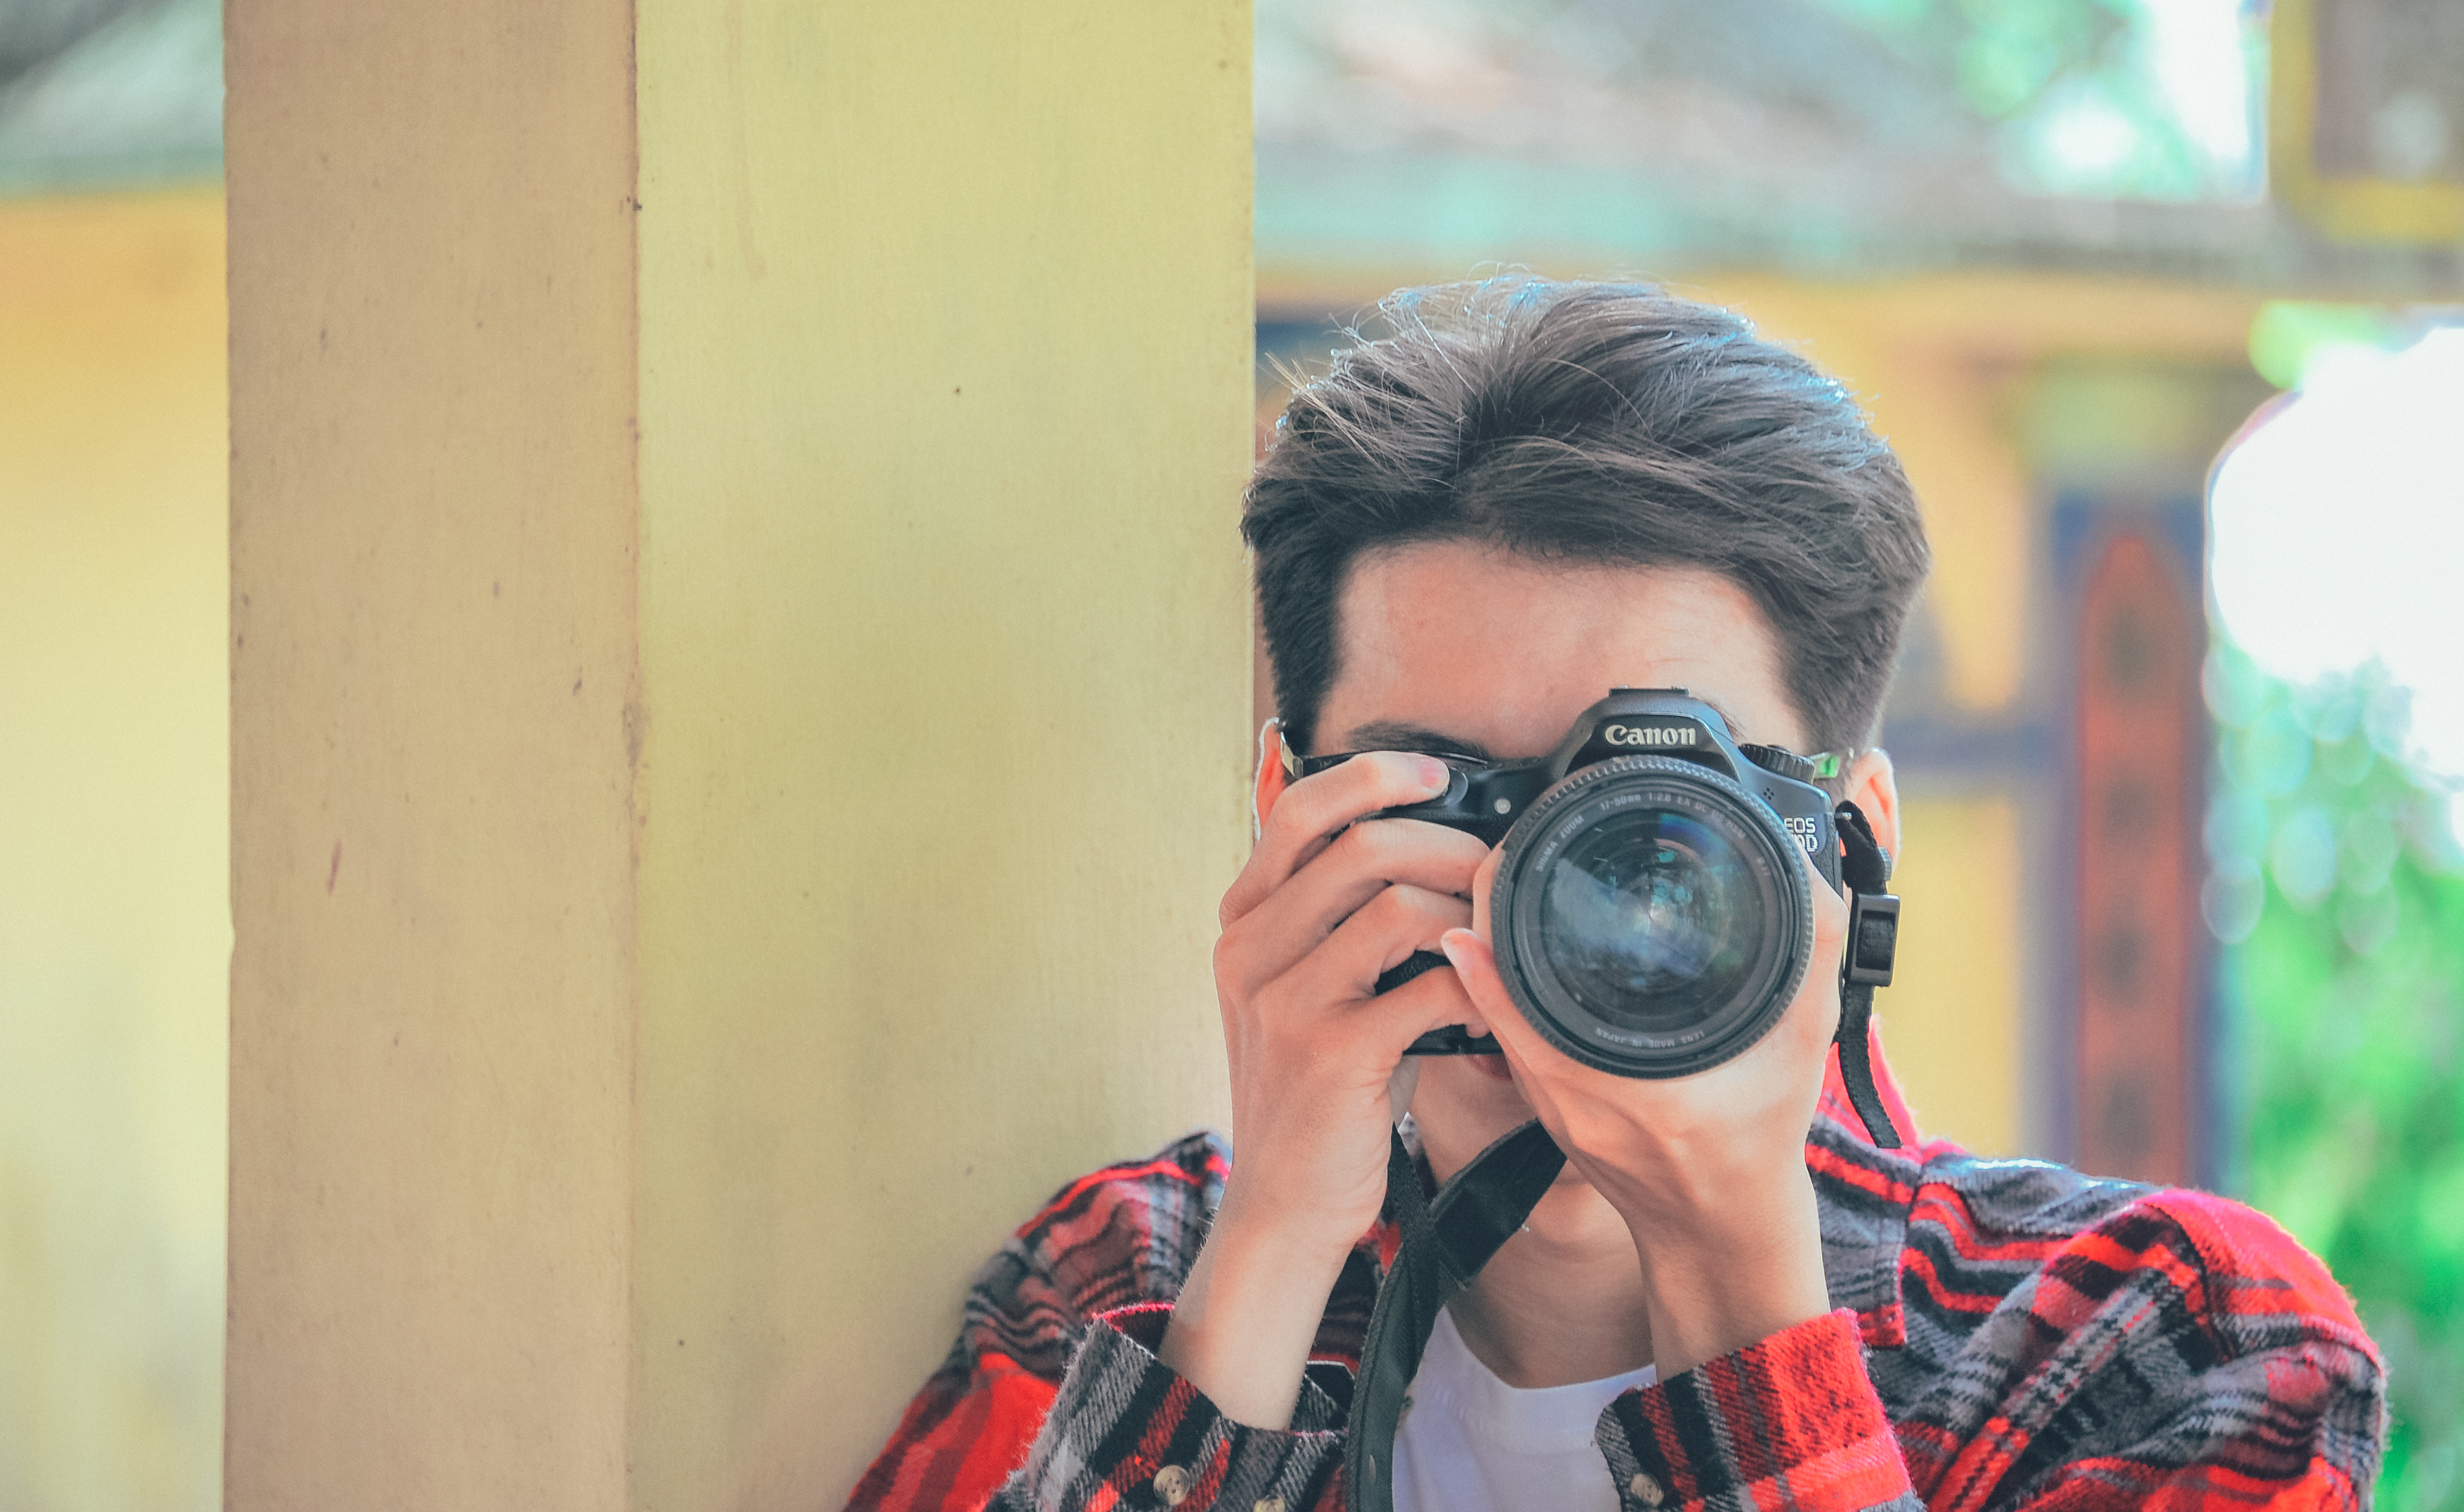
beautiful, boy, glasses, eyewear, photography, vision care, snapshot, sunglasses, eye, photographer, human, cool, girl, camera operator, cameras optics, ear